Hobart-class destroyer

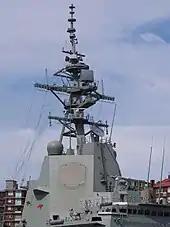
HMAS "Hobart"s mast and upper superstructure, showing many of the ship's sensors

The "Hobart"s are built around the Aegis combat system, specifically the Aegis Baseline 7.1 Refresh 2 version. The system has been 'Australianised' to be more capable in regard to non-aviation threats. The system feeds into the Australian Tactical Interface; six multi-function consoles that are capable of handling the destroyer's sonar, electronic warfare, and close-defence functions in addition to Aegis. The main radar system is the Lockheed Martin AN/SPY-1D(V) S-band radar. The combination of the AN/SPY-1D(V) radar, Aegis system, and Standard 2 missile will allow each destroyer to fire on enemy aircraft or missiles over away.